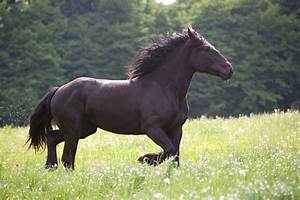
Label: horse